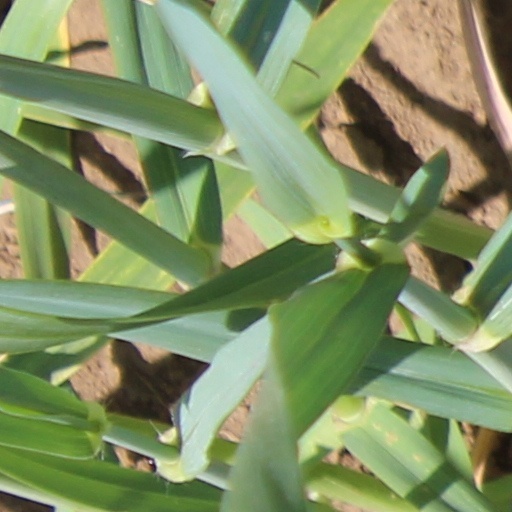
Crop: wheat